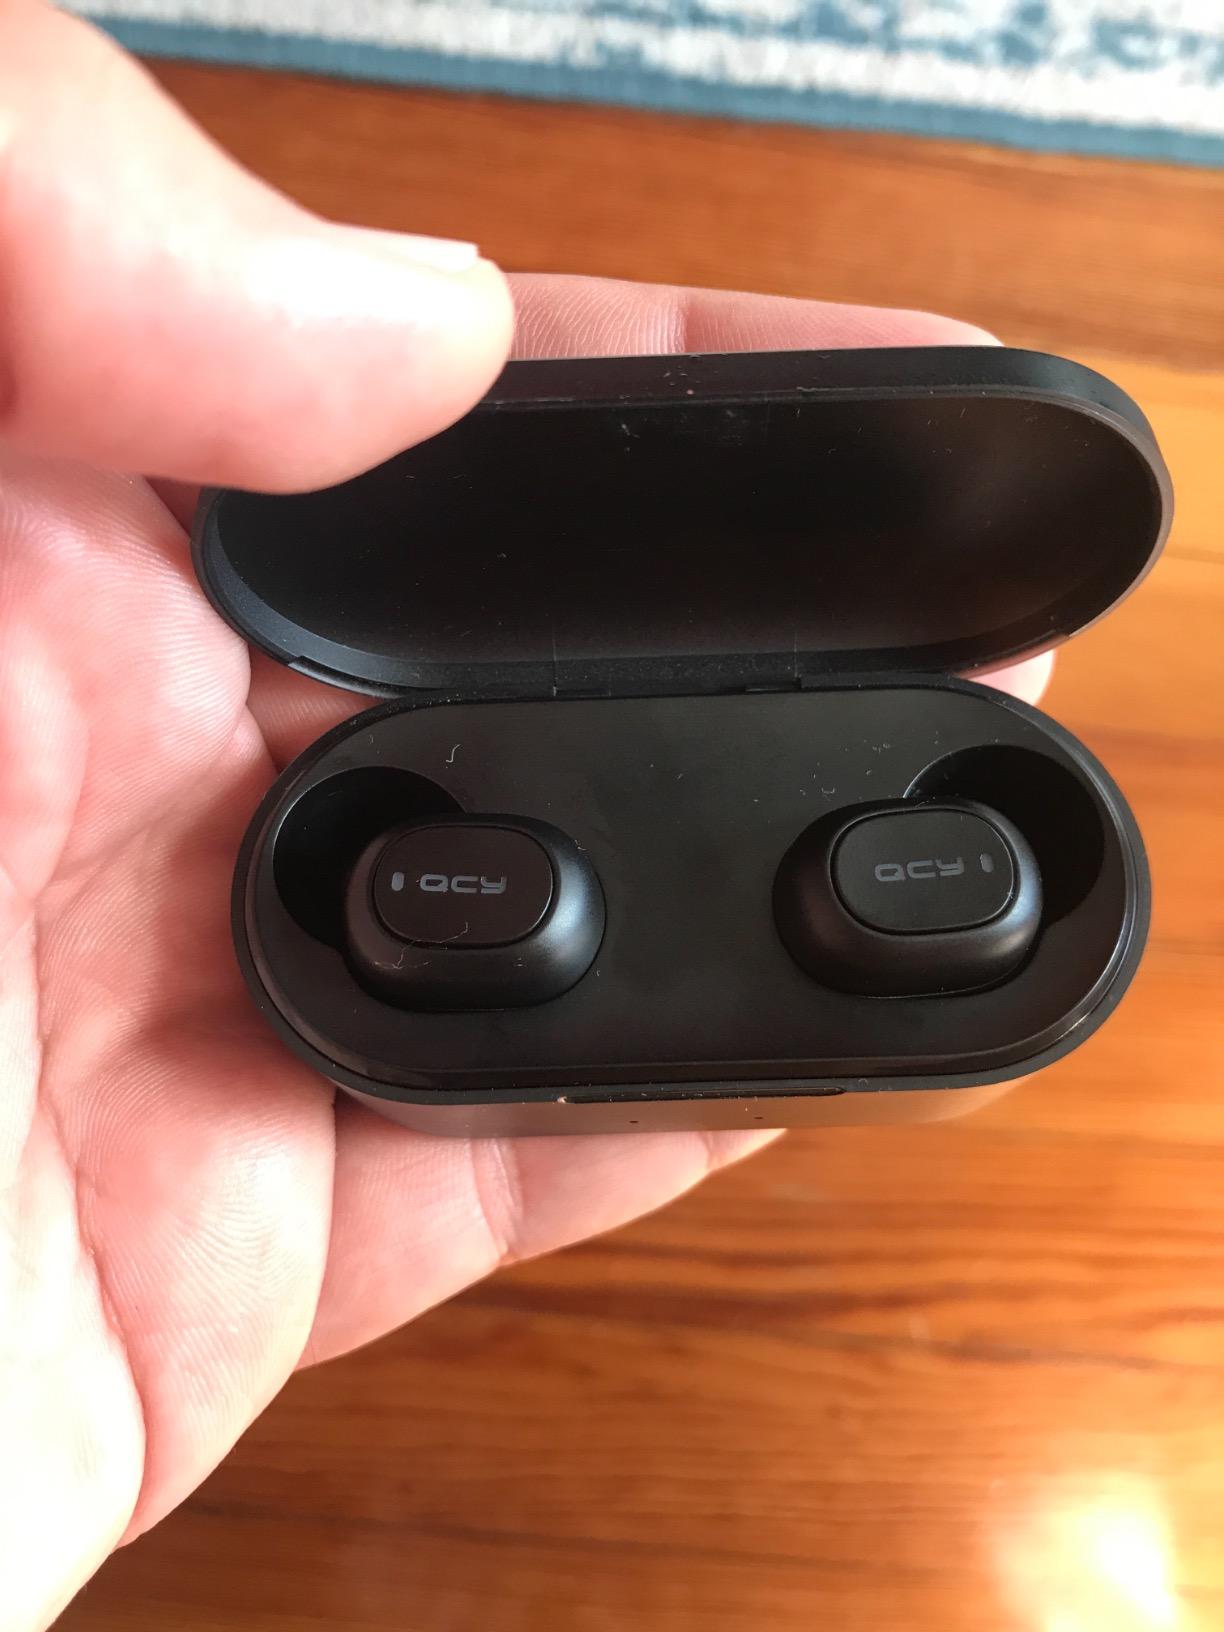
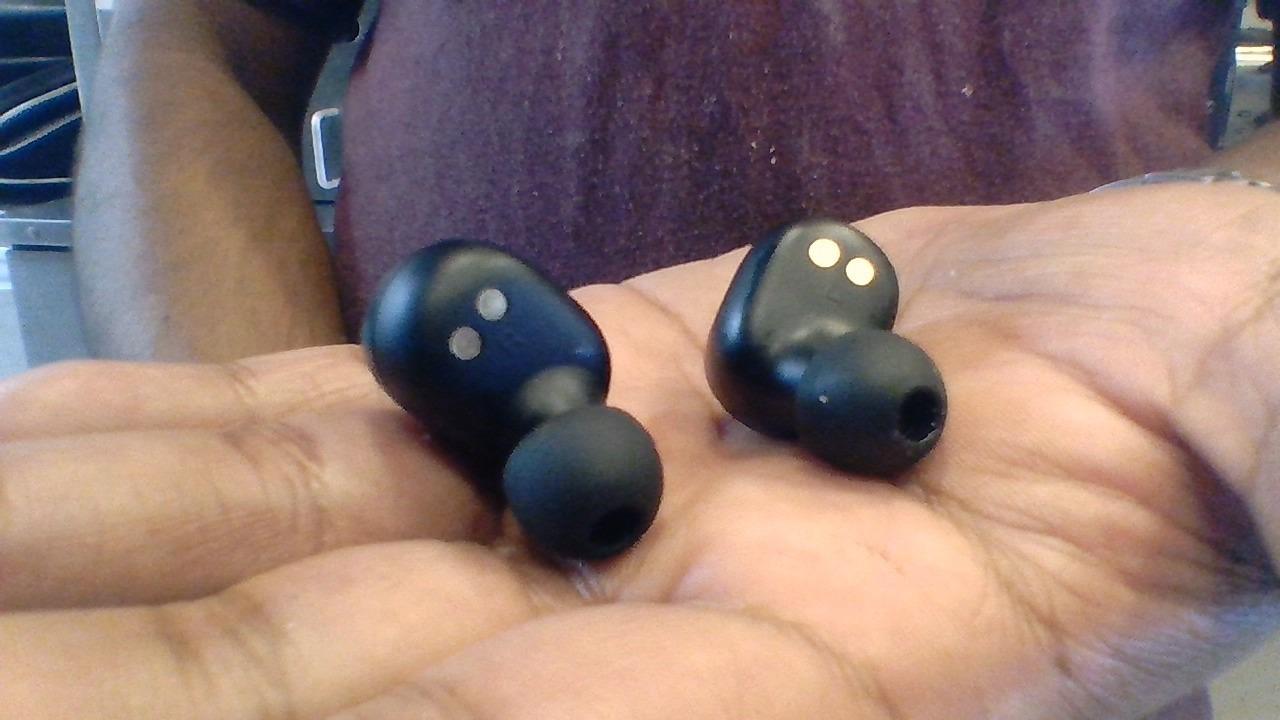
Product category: earbuds
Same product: yes